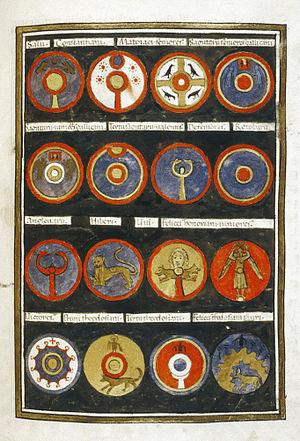
La Notitia dignitatum est un document administratif romain plusieurs fois remanié donnant un tableau, sous forme de listes, de l’organisation hiérarchique des fonctions civiles et militaires de l'Empire romain, dans ses deux composantes, occidentale et orientale.